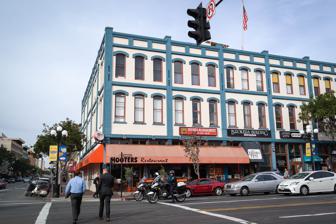
Building: Broker's Building
Country: United States of America
Year built: 1889
Historic building in San Diego, California, U.S. Broker's Building The building in 2014 General information Address 404 Market Street Town or city San Diego , California Country United States Coordinates 32°42′42″N 117°09′39″W / 32.711667°N 117.160892°W / 32.711667; -117.160892 The Broker's Building is an historic structure located at 404 Market Street in the Gaslamp Quarter, San Diego , in the U.S. state of California. It was built in 1889 by Barnett McDougal. Plaque for the building, 2016 See also List of Gaslamp Quarter historic buildings References